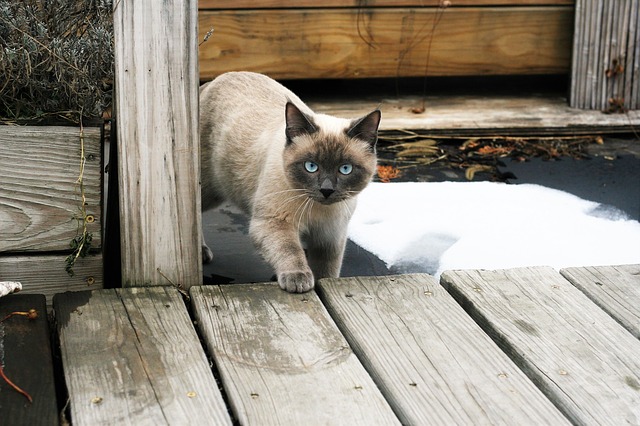
Label: cat